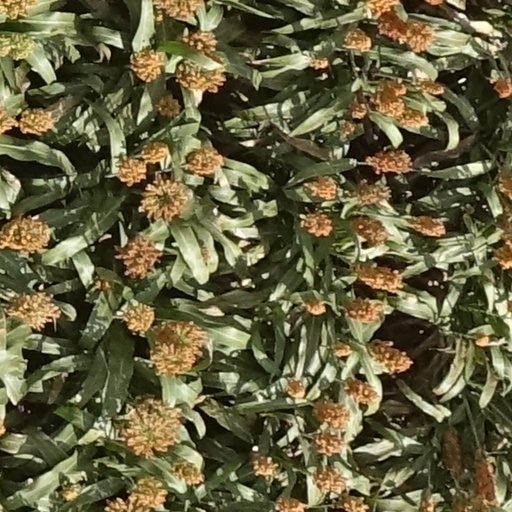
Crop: sorghum